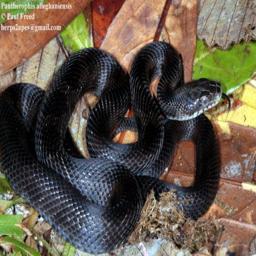
Animal: snakes